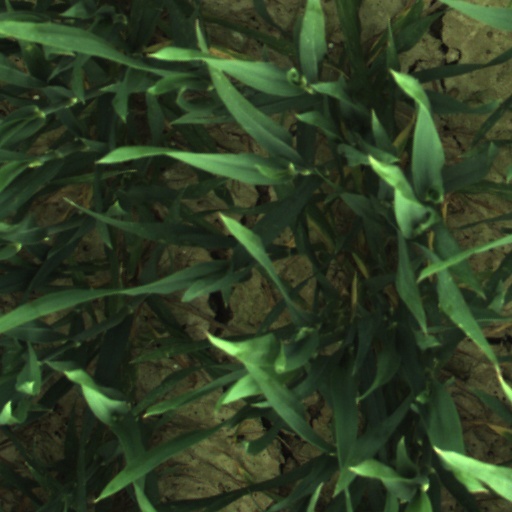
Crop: wheat